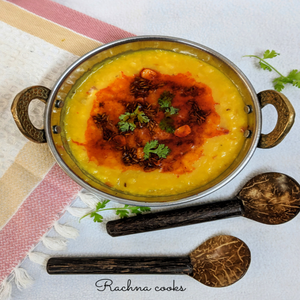
Dish: dal